Vandal War (461–468)

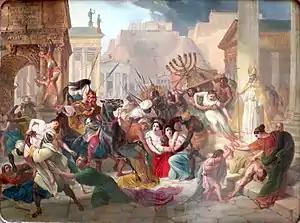
Geiseric sacking Rome in 455, painted by Karl Bryullov

In 455, the Vandal king Geiseric saw the usurpation of Maximus as an open violation of his treaty with the Romans, and an opportunity to invade Rome with his fleet. The city was plundered for two weeks (Sack of Rome).